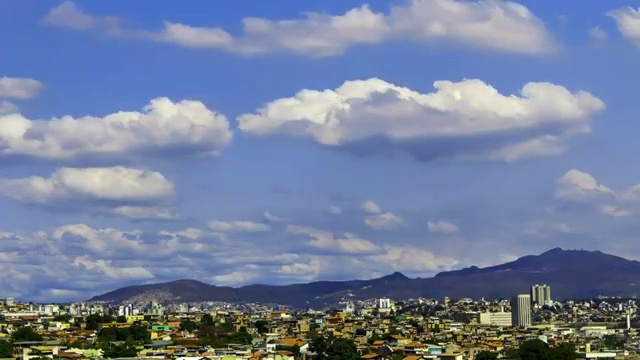
Fire: no
Smoke: no